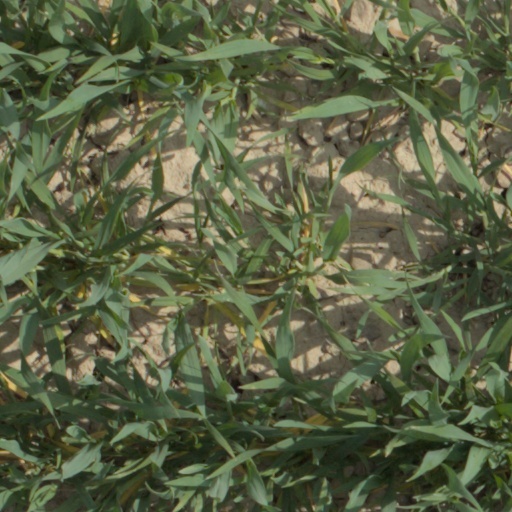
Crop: wheat